Millene

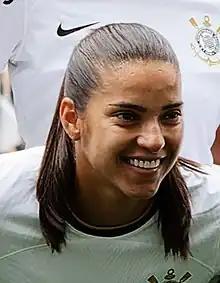
Millene in 2023

Millene Karine Fernandes Arruda (born 13 December 1994), simply known as Millene, is a Brazilian professional footballer who plays as a forward for Corinthians and the Brazil women's national team.